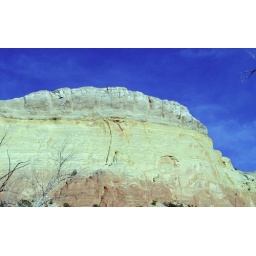
I like the contrast between the washed out face of the cliff and the deep blue sky in the background.